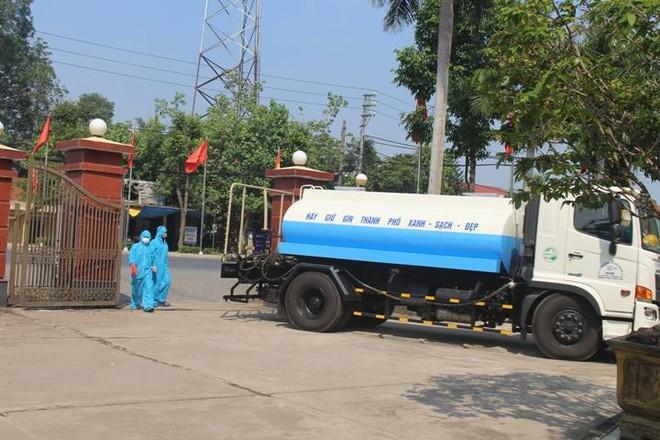
có một chiếc xe đang xuất hiện ở trong căn nhà